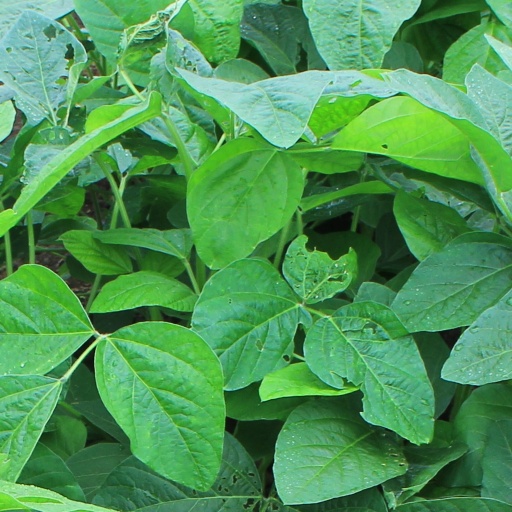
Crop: soybean